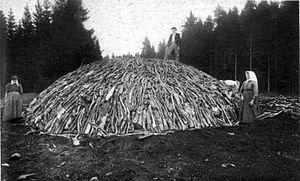
Metacomet Ridge est une longue arête rocheuse des Appalaches traversant sur 170 kilomètres de long l'État américain du Connecticut du sud au nord, jusqu'à celui du Massachusetts où elle culmine à 387 mètres d'altitude au mont Toby. Elle est composée de plusieurs chaînons et sommets isolés, seulement entrecoupés par le cours de quelques fleuves et rivières. Ils sont constitués soit de roches magmatiques soit de sédimentaires dont l'origine remonte à 200 millions d'années environ, par l'alternance d'émissions de laves volcaniques dues à l'ouverture d'un rift dans la région et de phases d'érosion. Ces caractéristiques offrent un écosystème riche avec une faune et une flore variées.
Le charbon de bois est un combustible obtenu en carbonisant du bois en atmosphère contrôlée par pyrolyse.